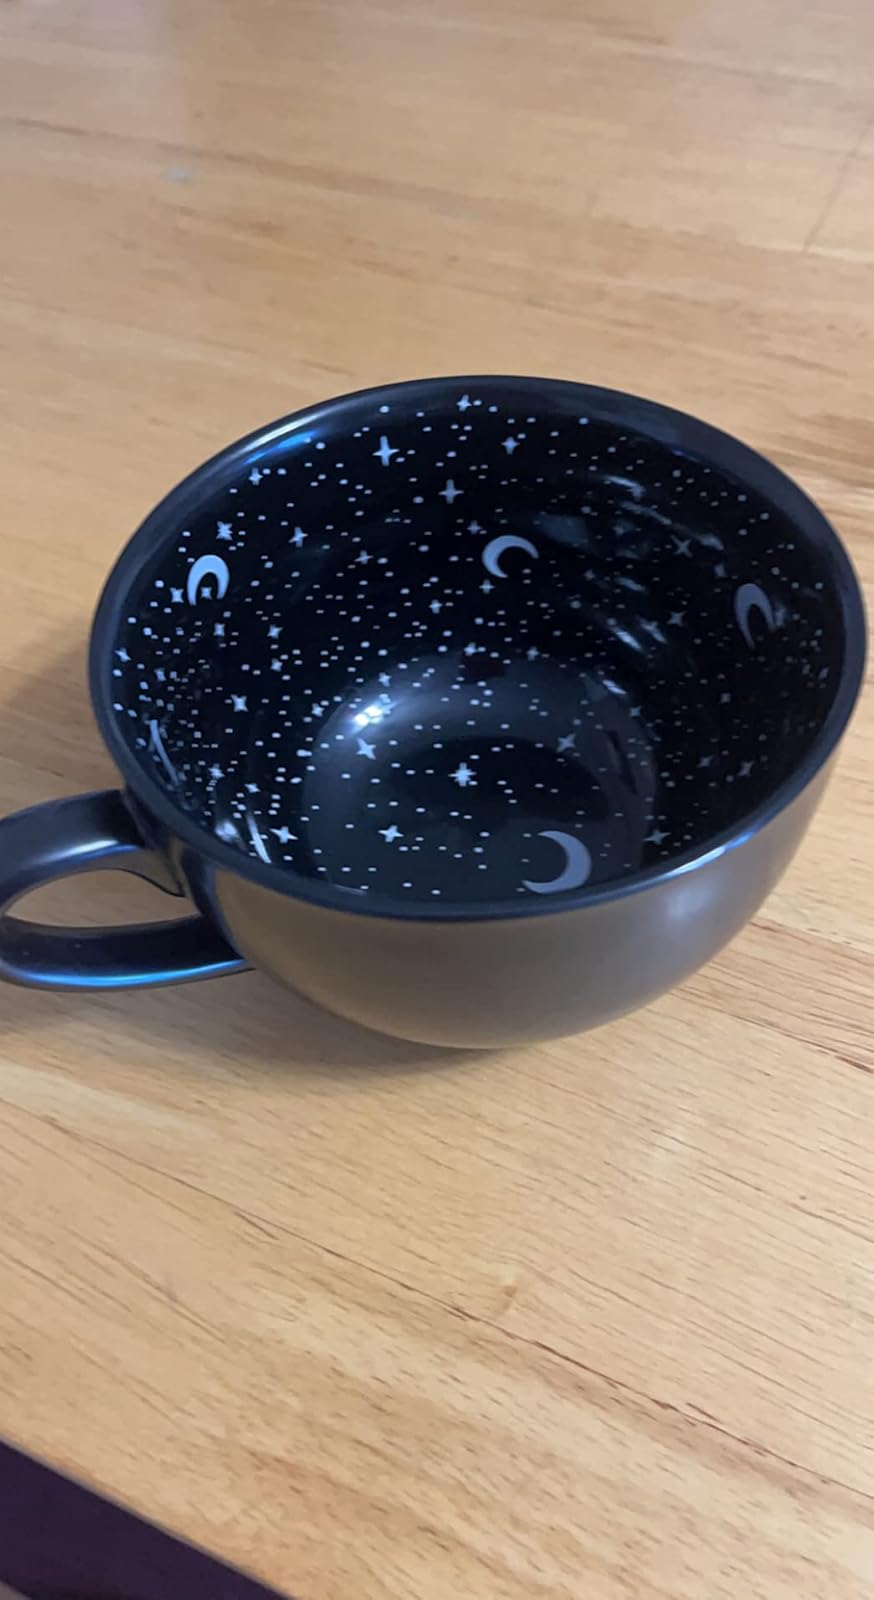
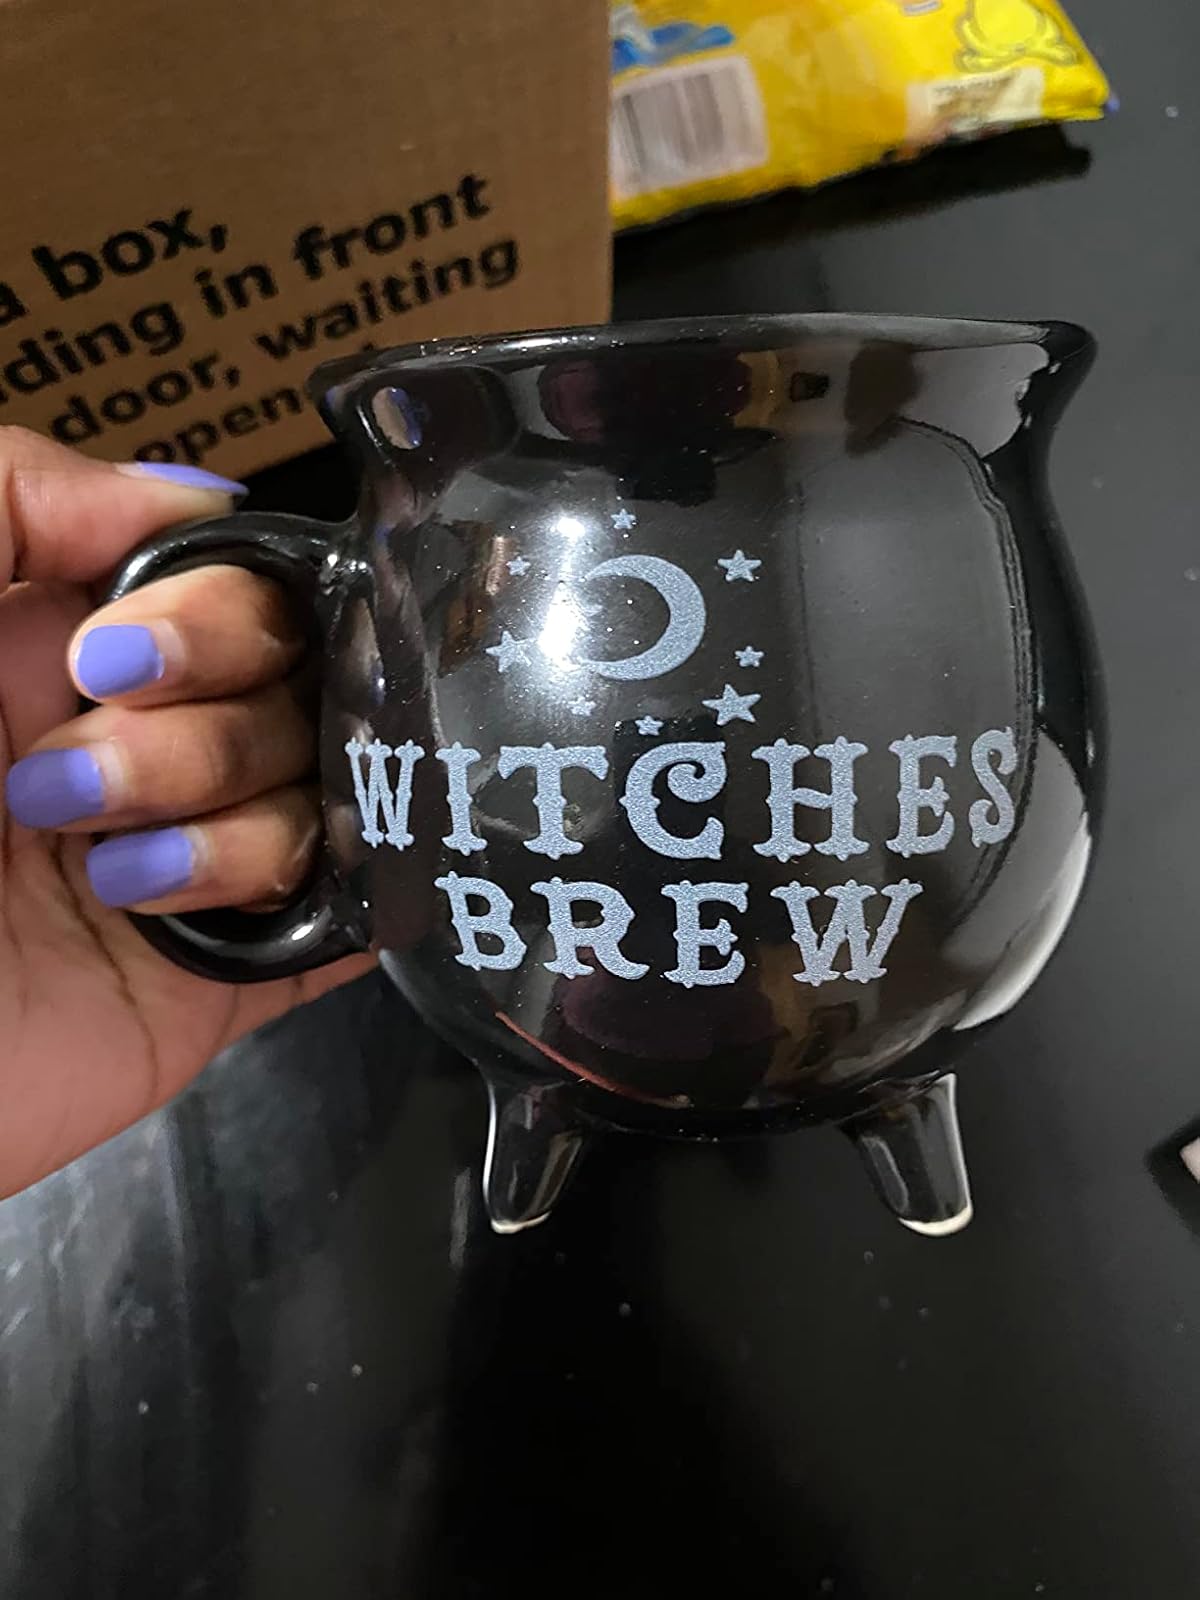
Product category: items_mug
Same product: no